Chris Hipkins

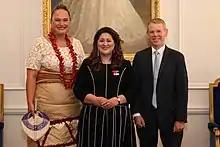
Hipkins (right) and Carmel Sepuloni (left), after being sworn in as prime minister and deputy prime minister, respectively, by the governor-general, Dame Cindy Kiro, at Government House, Wellington, on 25 January 2023

On 19 January 2023, Jacinda Ardern unexpectedly announced her resignation as leader of the Labour Party in a media conference, stating that she "no longer had enough in the tank" to do the job. She indicated that she would formally step down no later than 7 February 2023.